Target-type thrust reversal

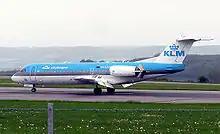
A Target-type Thrust Reverser in Deployed Location on a Fokker 70

Target-type thrust reversal, particularly this design, was invented in 1968. This invention is stated to be an improvement to previous design. As early as 1963, an invention called "two part thrust reversal" appeared with a similar deflector door design. However, in two part thrust reverser, the mechanism for door deployment and location of deflector doors are significantly different from those of target-type thrust reverser. The inventors (one also as inventor of target-type) states that the design can increase the reverse thrust to 50% of the original thrust. In an earlier development in 1954 called "locks for jet thrust reversers", the design for thrust reversal also contain a flap device to help decelerate and the main purpose of the thrust reverser was to block airflow rather than provide reverse thrust. Dated back to 1945, the first invented thrust reversal device intended to "provide a deflecting device", which can be identified as the first concept for target-type thrust reverser.